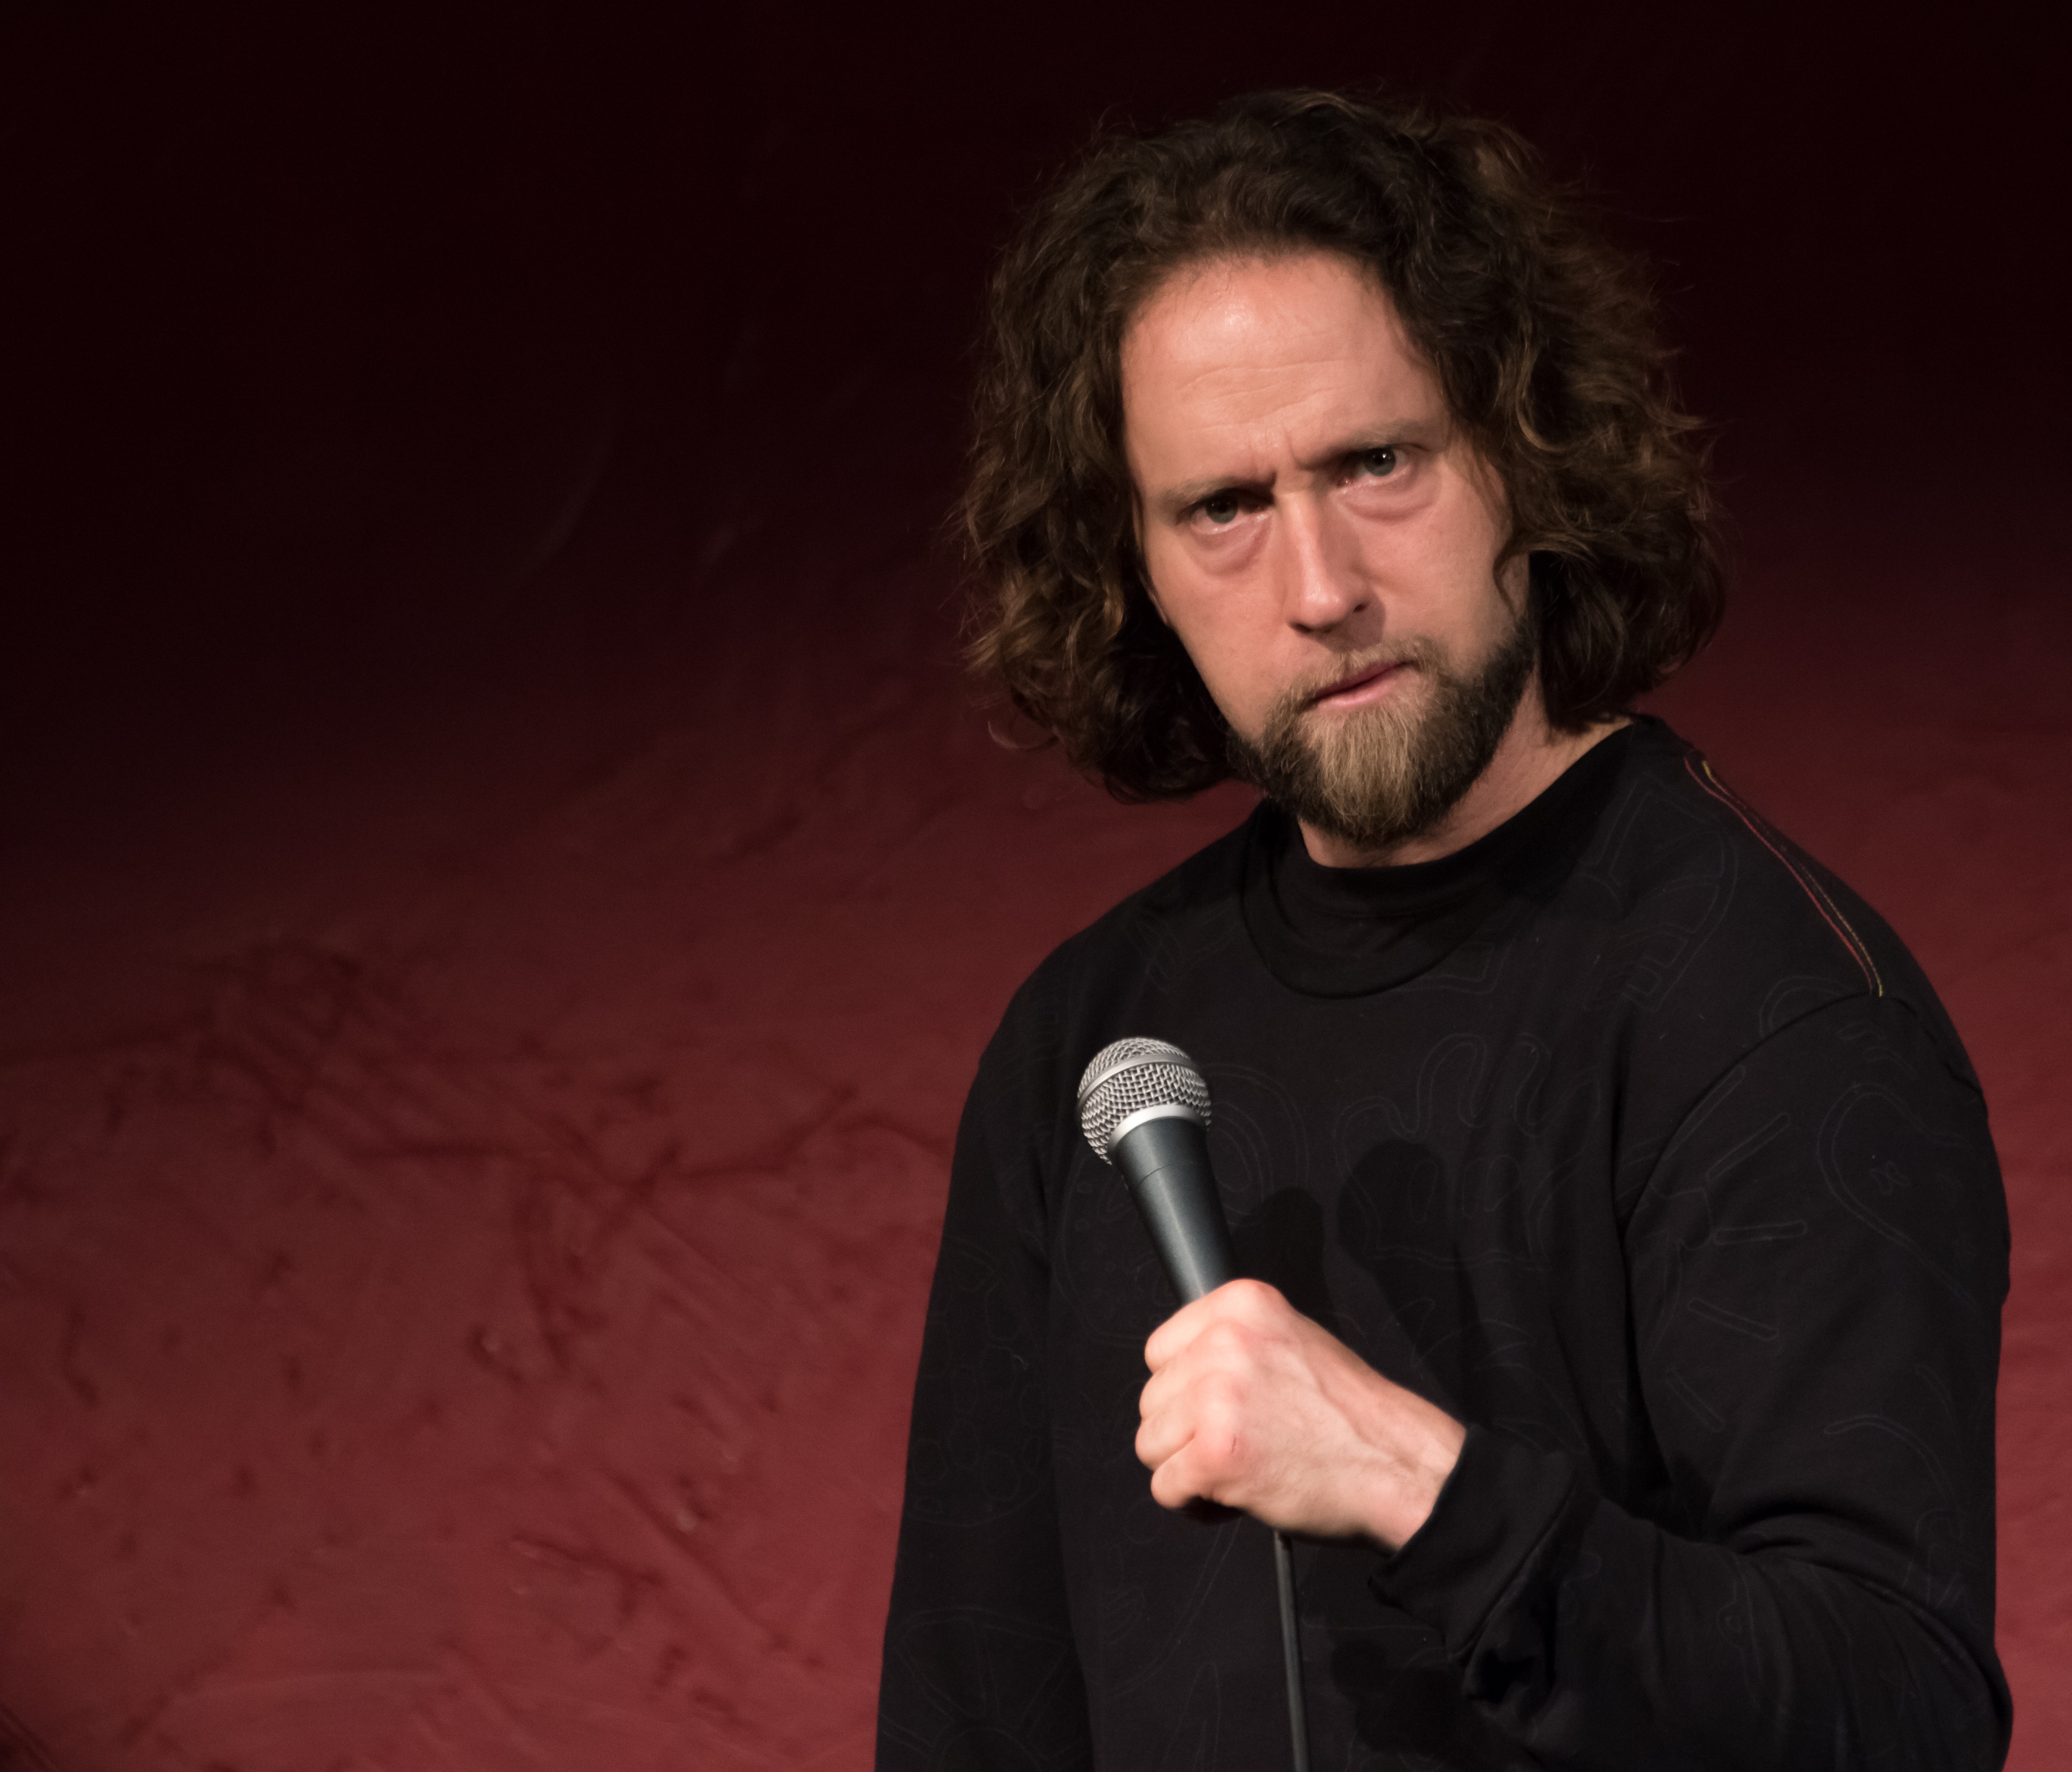
person, people, singer, portrait, show, performer, musician, beard, face, performance, singing, expression, headshot, comic, entertainment, indianapolis, glare, comedy, skeptical, performing arts, comedian, singer songwriter, facial hair, mortys comedy joint, josh blue